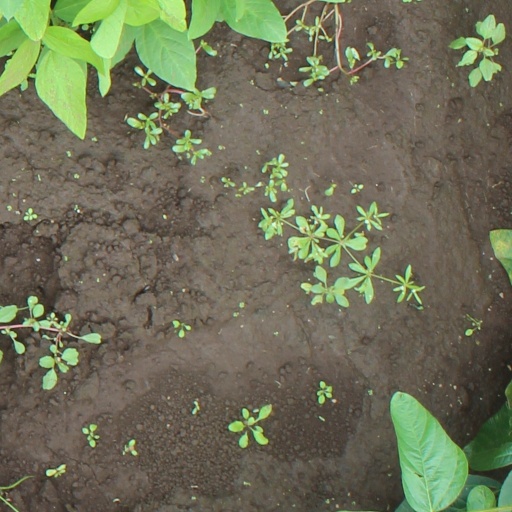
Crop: soybean